Eta Carinae

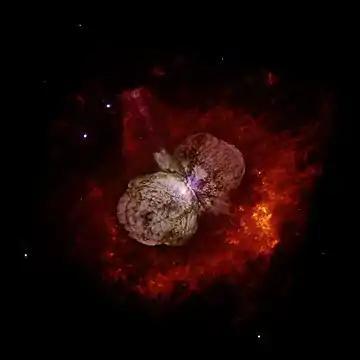
Hubble Space Telescope image showing the bipolar Homunculus Nebula which surrounds Eta Carinae

Until late in the 20th century, the temperature of η Carinae was assumed to be over 30,000 K because of the presence of high-excitation spectral lines, but other aspects of the spectrum suggested much lower temperatures and complex models were created to account for this. It is now known that the Eta Carinae system consists of at least two stars, both with strong stellar winds and a shocked colliding wind (wind-wind collision or WWC) zone, embedded within a dusty nebula that reprocesses 90% of the electromagnetic radiation into the mid and far infrared. All of these features have different temperatures.